Wilston State School

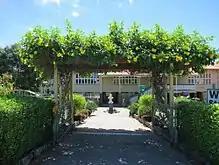
Primrose Street entrance with pergola, 2015

Collings also promoted sport. One of the first swimming pools at a state school in Queensland was established at Wilston State School in 1923, located in the southwest corner of the grounds. The school committee raised its £650 cost and undertook preliminary work on the site before its construction by MR Hornibrook. Opened on 10 November 1923 at a large public gathering, the reinforced concrete pool was long and wide with a varied depth of . Earlier pools were opened at Junction Park State School (1910), Wooloowin State School (1916), Ascot State School (pre-1921) and Cannon Hill State School (1921). In 1915, the Hon Herbert Hardacre, Minister for Public Instruction, regarded swimming as "preferable to other physical drill during the hot summer months" and that he "would like to see a swimming pool in every school ground in Queensland". A year later at the opening of the Wooloowin State School pool, he emphasised the value of swimming to children's physiques. However, water safety was also a motivation for the establishment school swimming pools. A year after the opening of the Wilston State School pool, a long timber dressing shed with a brick base, weatherboard walls and a gable roof was built to the west of the pool and was officially opened in October 1924. In August 1929, tennis courts were officially opened by the Minister for Education, Reginald King.